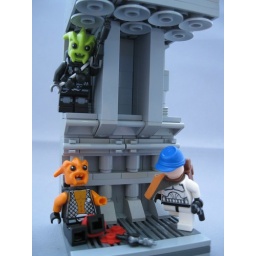
Our resident Green Kranxx prepares to fill our resident blue hat full of lead in order to protect the resident orange Kranxx.